Luo Zhaohui

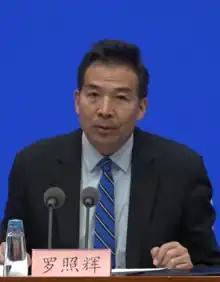
Luo in 2021

Luo Zhaohui (born February 1962) is a Chinese diplomat who became the director of the China International Development Cooperation Agency on 18 April 2021. He previously served as Chinese Ambassador to Pakistan (2007-2010), Canada (2014-2016) and India (2016-2019).